Operation Kutschera

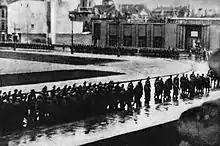
Kutschera's funeral procession in Adolf Hitler Platz in Warsaw

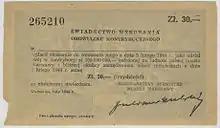
Payment receipt for a 30 Zloty reparation/repercussion payment due from all residents of Warsaw and surrounding areas as retribution for the Polish underground's Operation Kutschera - the successful assassination of Franz Kutschera, SS General and SS and Police Leader, Warsaw district

At 9:09am Kama (who was standing near the entrance to Ujazdowski Park) signalled that Kutschera was leaving his house at Aleja Róż number 2, in his limousine. As he approached the gate of the SS HQ, he was blocked by the car driven by Miś.